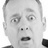
Emotion: surprise